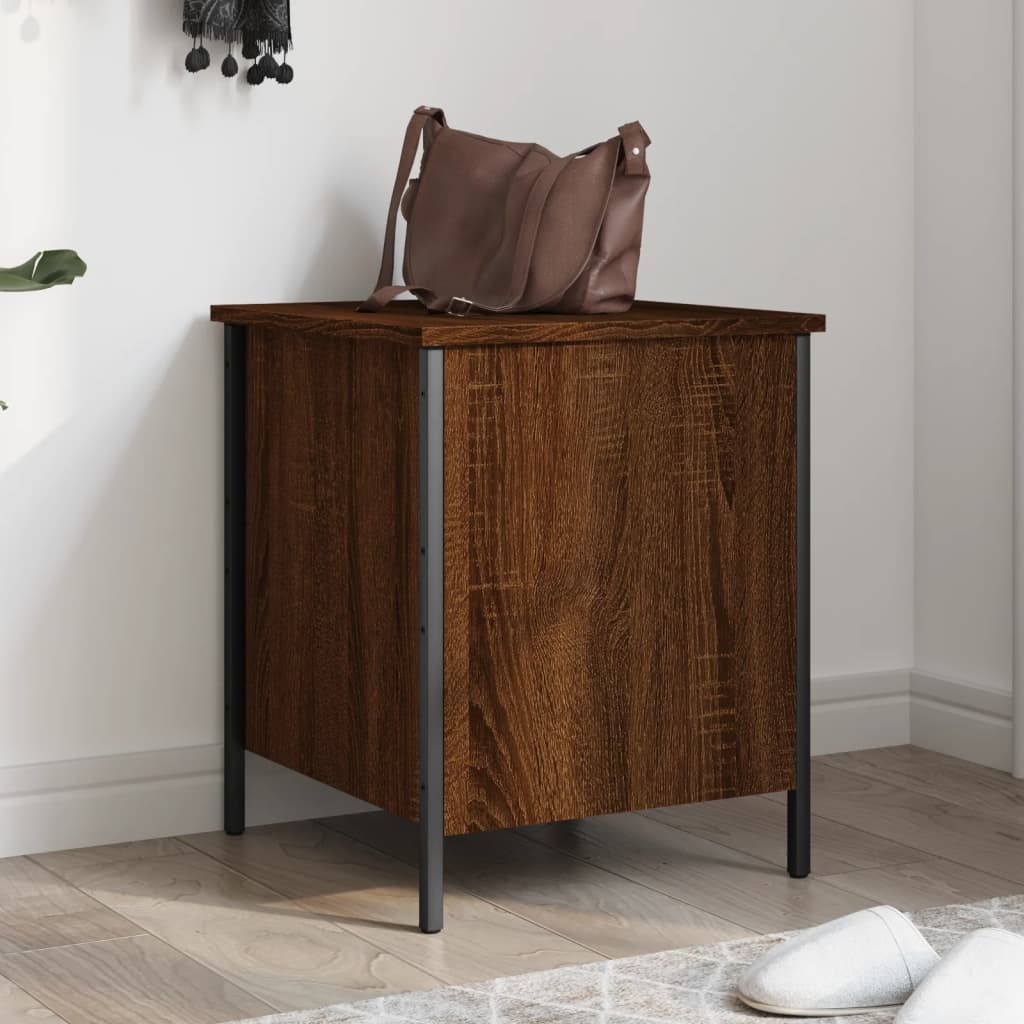
Storage Bench Brown Oak Engineered wood, metal Compact
Brand: vidaXL
This storage bench strikes a perfect balance between functionality and style, ideally suited for enhancing your entryway, living room, or bedroom. Dressed in a stunning brown oak finish, its industrial design complements modern decor while providing ample seating space and exceptional hidden storage capabilities. Ample Storage: This bench has a roomy compartment for keeping shoes, bags, and other bits organized, keeping your space nice and tidy. Sturdy Construction: The solid metal frame adds to the style while ensuring it lasts, supporting up to 242.5 lbs. Adjustable Feet: You can easily level it out for uneven floors, which adds to its stability. Smooth Oak Finish: The lovely finish makes it easy to maintain; just a quick wipe with a damp cloth brings back its shine. Versatile Use: Great for entryways and hallways, it’s not just for sitting—it adds a nice touch to any space while being super functional. Color: Brown Shape: Rectangular Material: Engineered wood Finish: Smooth surface oak finish Indoor/Outdoor: Indoor Only Cover Included: No Room: Hallway Capacity: Plenty of storage space to organize all sorts of stuff. Maximum Number of People: 1 Maximum Weit: 242.5 lbs Dimensions: 16.7 x 15.7 x 19.7 in (W x L x H) Weight: 21.94 lbs Seat Depth: 16.7 in Seating Capacity: 1 Swings: No Delivery Contains: Components for the storage bench and an instruction manual. Assembly Required: Yes Recommended Number of People for Assembly: 2
Category: Furniture > Benches > Storage & Entryway Benches > Cubby Benches